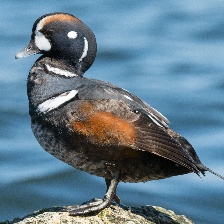
Species: HARLEQUIN DUCK
Scientific name: HISTRIONICUS HISTRIONICUS
ImageNet parent category: drake